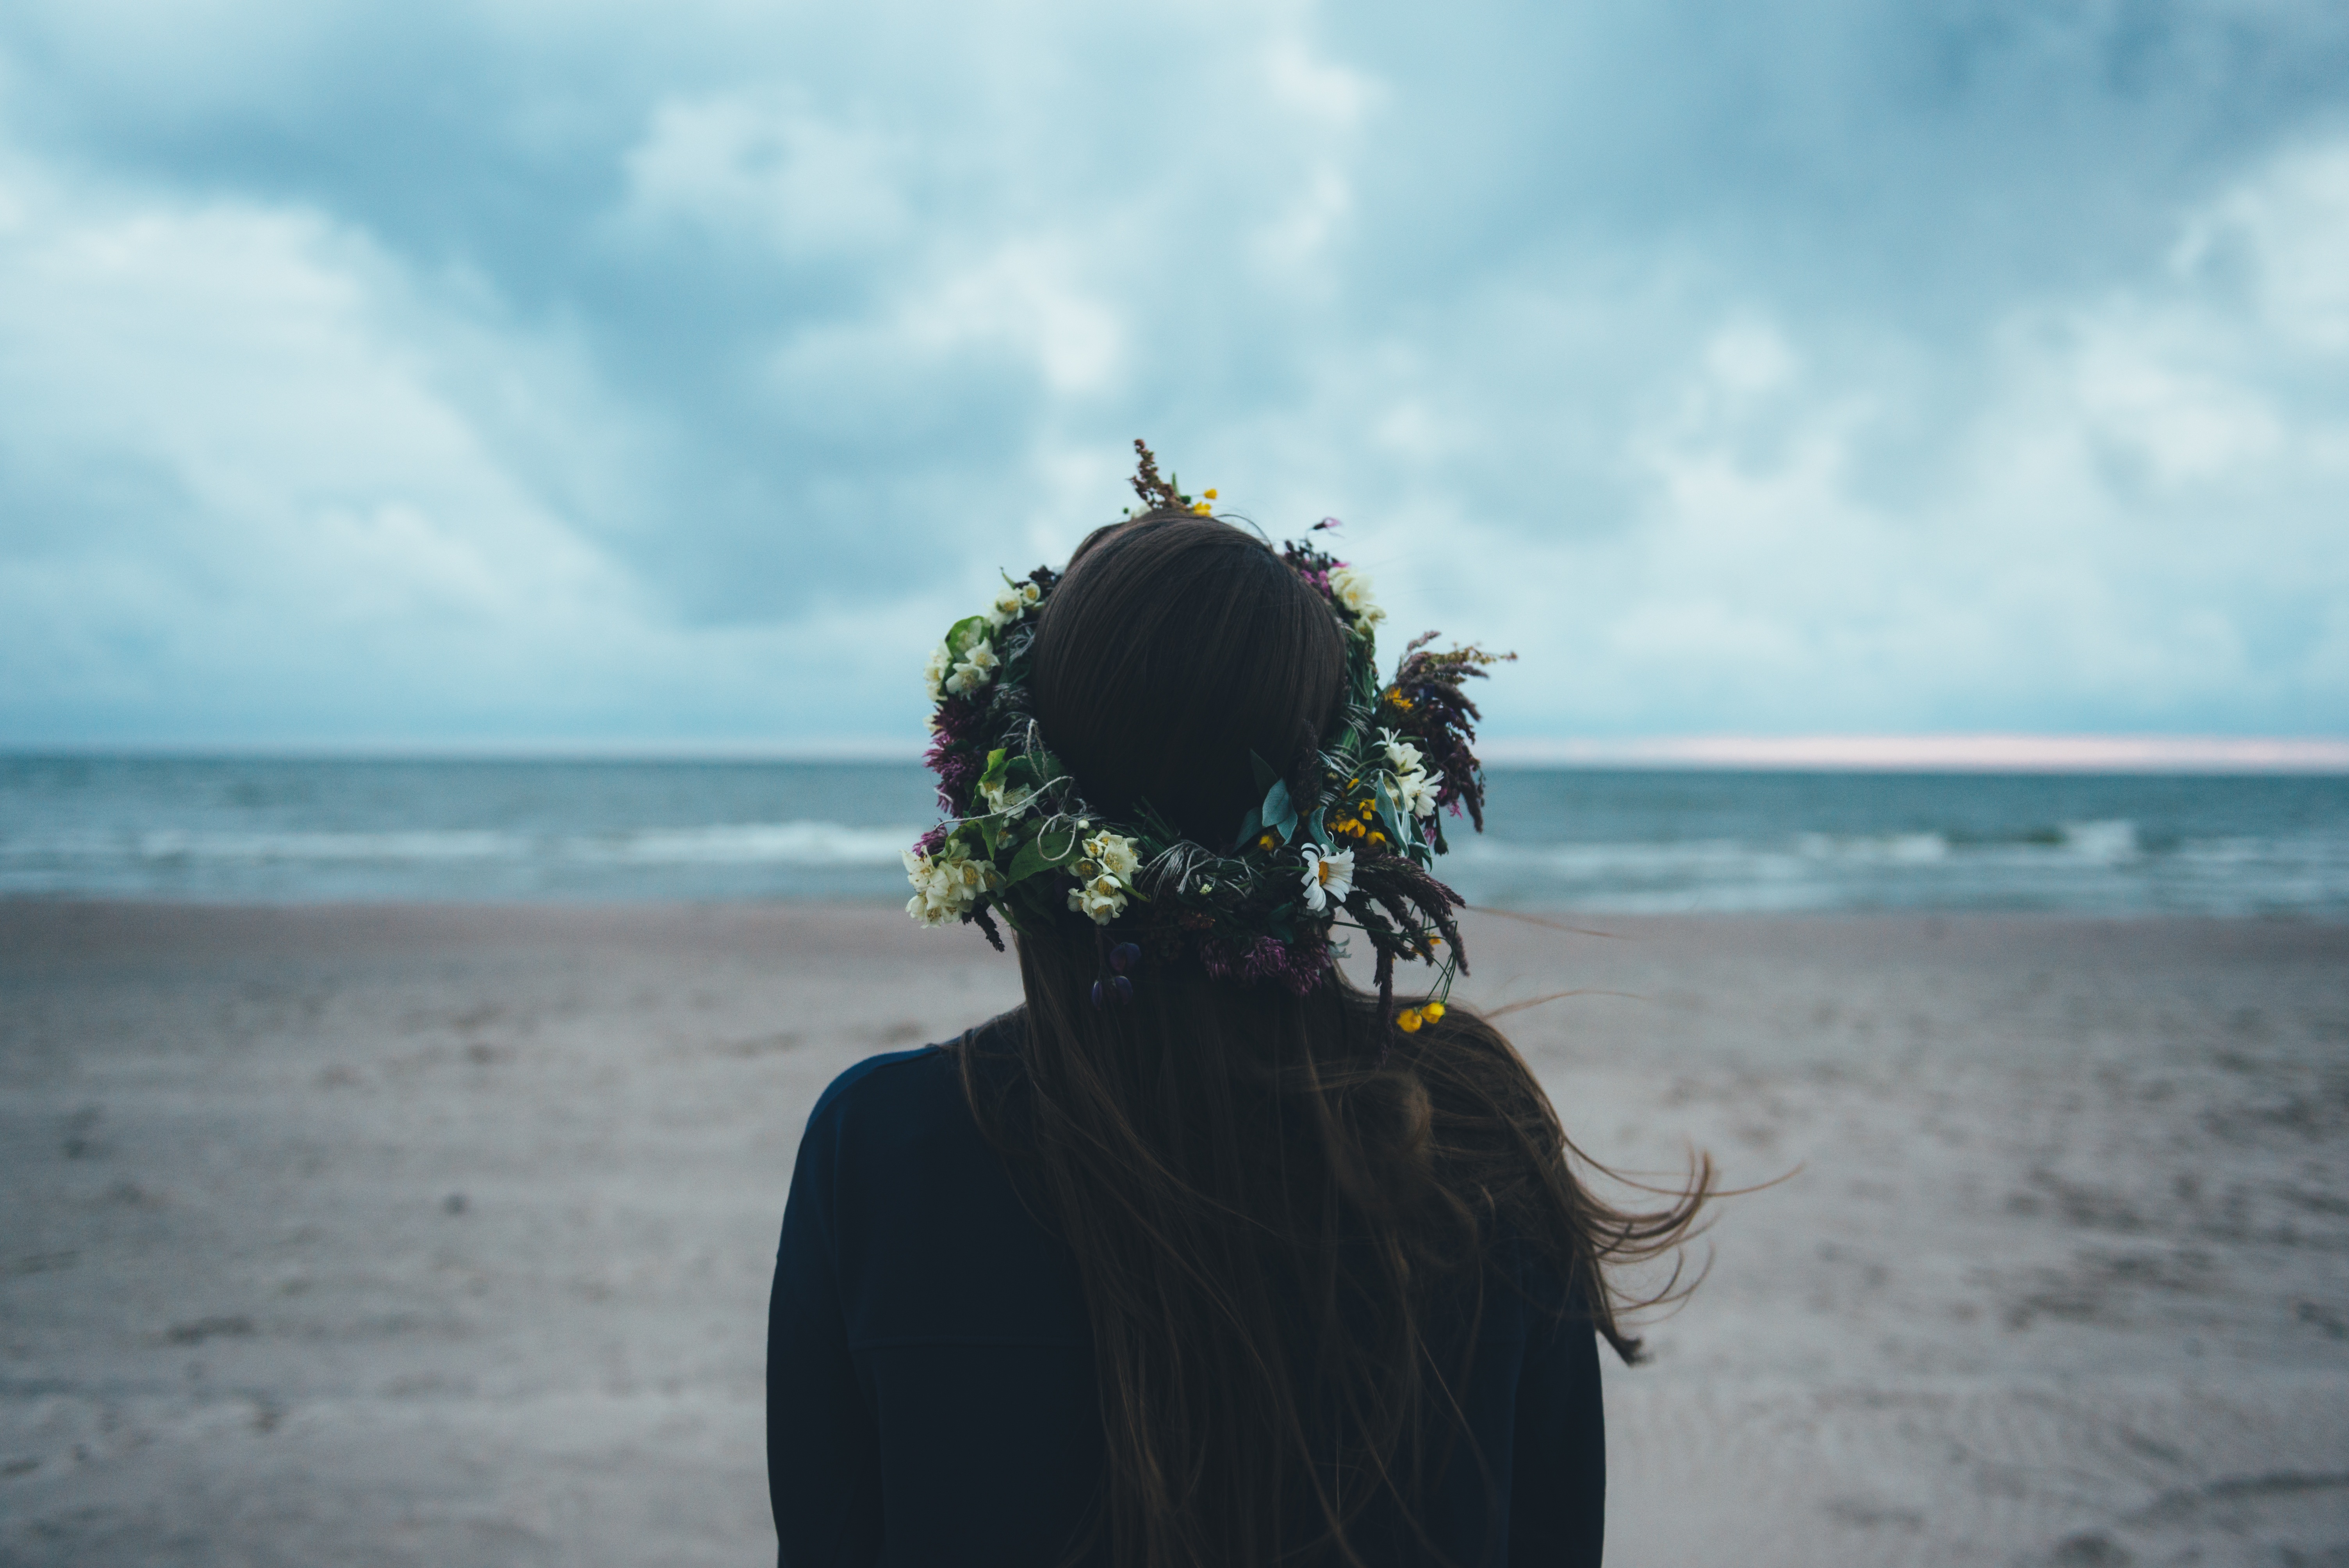
beach, sea, coast, water, sand, ocean, girl, woman, wave, blue, terrain, body of water, fantasy, viewing, fantasy girl